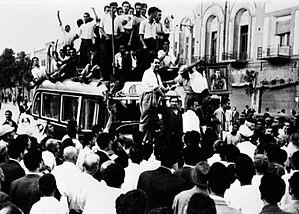
La crise d'Abadan s'est déroulée entre 1951 et 1954, après la nationalisation par l'Iran des installations de l'Anglo-Iranian Oil Company en mars 1951 et l'expulsion des sociétés pétrolières britanniques des raffineries de la ville d'Abadan. La crise plomba très vite l'économie du pays et la situation politique dégénéra. La crise atteignit son sommet avec la tentative de coup d'état menés par les services secrets britanniques et américains, l'exil du chah Mohammad Reza Pahlavi et qui se solda par le renversement du premier ministre Mohammad Mossadegh. La crise prit fin en octobre 1954 avec la signature de nouveaux contrats pétroliers avec les compagnies occidentales pour 25 ans, ce qui coïncide avec la fin du règne de Mohammad Reza Shah Pahlavi lors de la révolution iranienne.